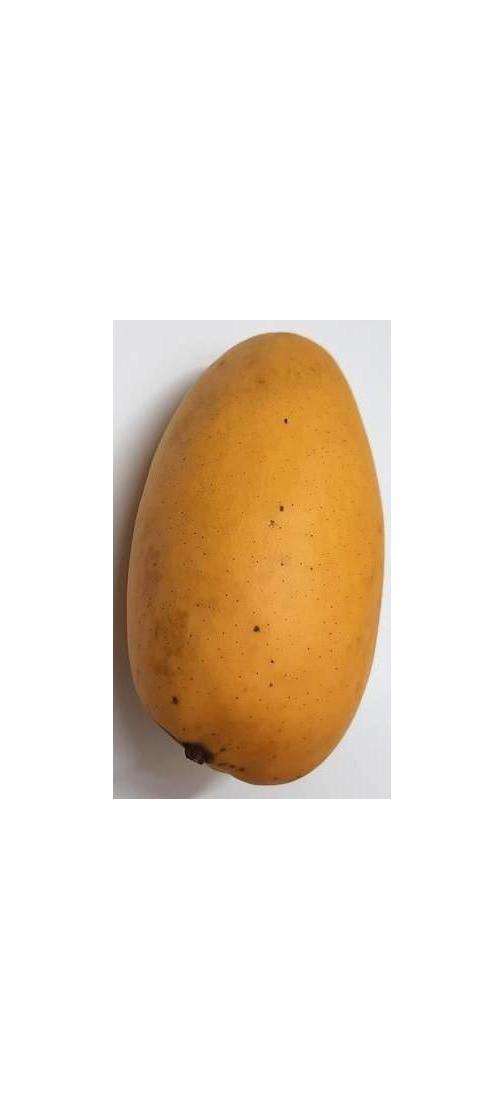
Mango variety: Katimon